Battle of Winterthur

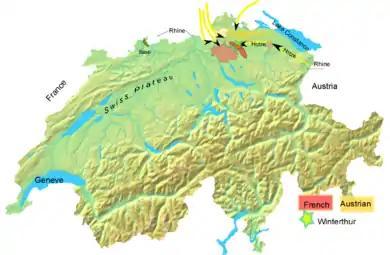
Hotze's troops arrived in the morning at the outskirts of Winterthur and immediately attacked Ney's position. By afternoon, his troops had joined those of Nauendorf and Archduke Charles, marked in yellow.

On the morning of 27 May, Hotze assembled his force into three columns and marched toward Winterthur. Opposite him, Michel Ney, newly in command of his division of approximately 3,000 men, deployed his force around the heights, the so-called Ober-Winterthur, a ring of low-lying hills some north of the city.